Bible translations into Coptic

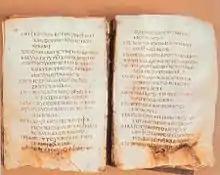
The Mudil Psalter, the oldest complete psalter in the Coptic language (Coptic Museum, Egypt, Coptic Cairo).

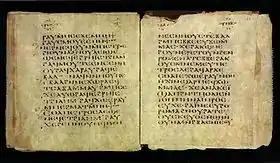
Codex Glazier, manuscript of Acts

The two main dialects, Sahidic and Bohairic, are the most important for the study of early versions of the New Testament. The Sahidic was the leading dialect in the pre-Islamic period. The earliest Bohairic manuscripts date to the 4th century, but most texts come from the 9th century and later.